Gustaf Carlson (footballer)

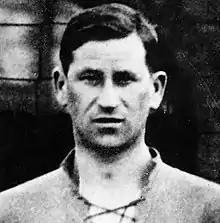
Carlson in the 1920s

Gustaf Johannes Carlson (22 July 1894 – 12 August 1942) was a Swedish footballer who competed in the 1924 Summer Olympics. A defender, he was a member of the Swedish team which won the bronze medal in the football tournament.